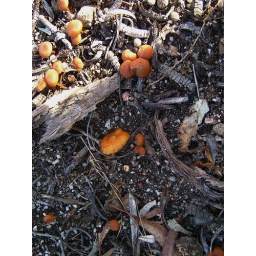
These small mushrooms were photographed in a grass tree grove in Tidbinbilla Nature Reserve near Canberra in July 2010.